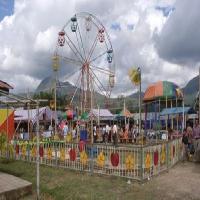
Weather: cloudy or overcast